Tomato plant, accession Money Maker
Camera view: horizontal (90 deg, fisheye); turntable rotation: 120 degrees
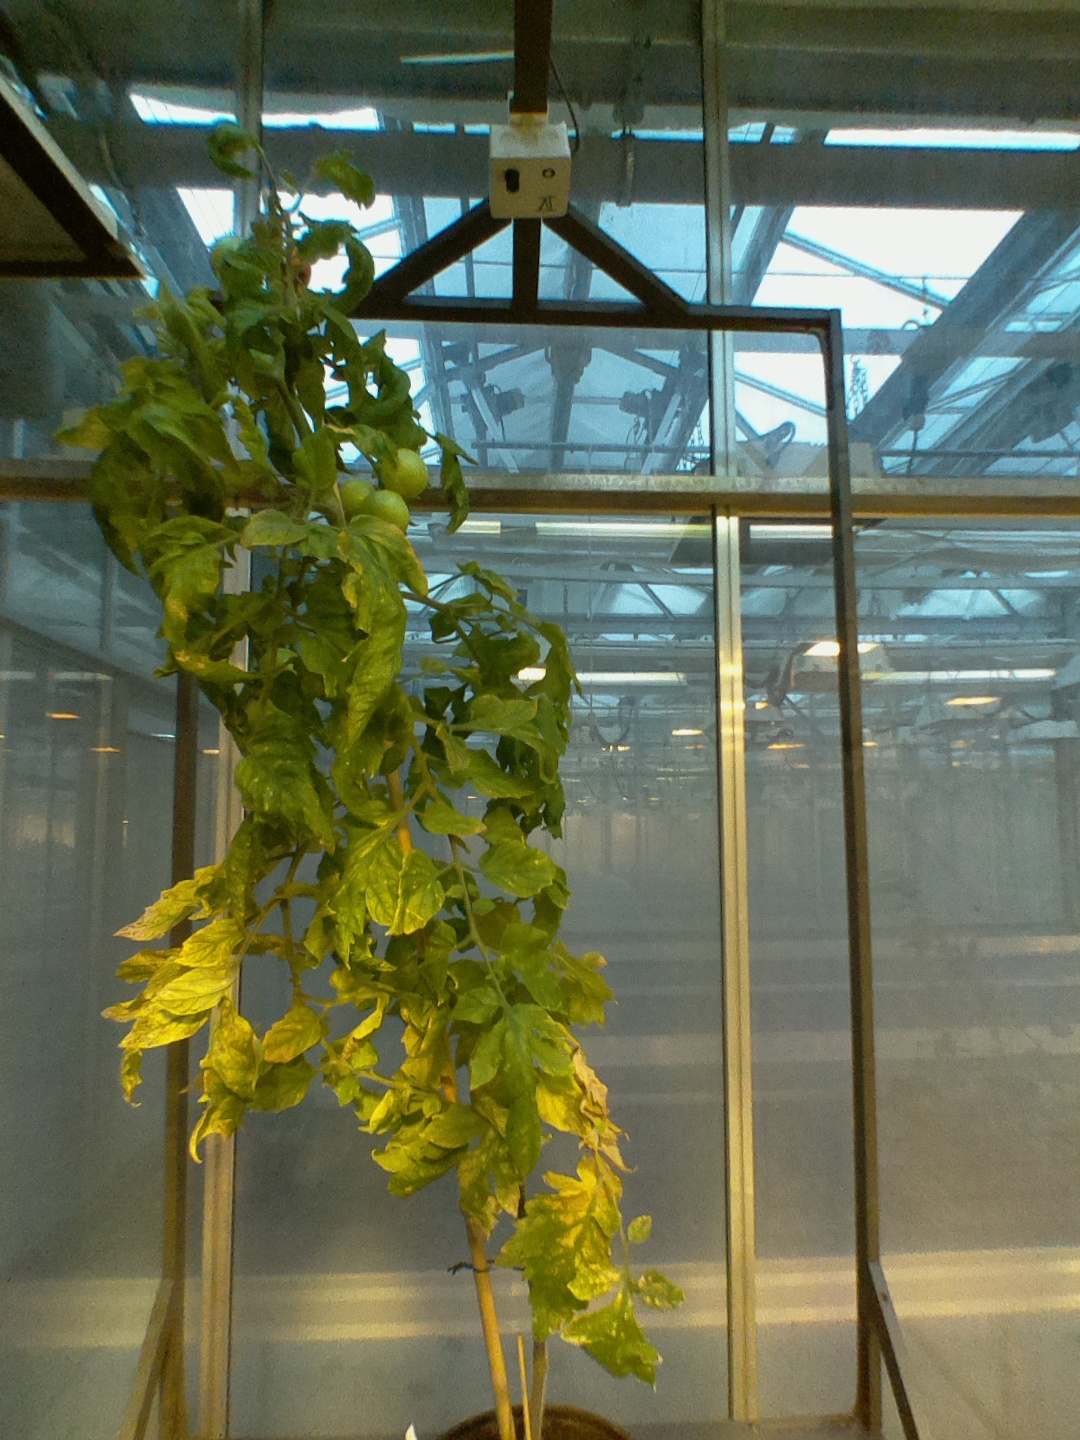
BBCH growth stage 81: 10%-20% of fruits show typical fully ripe color